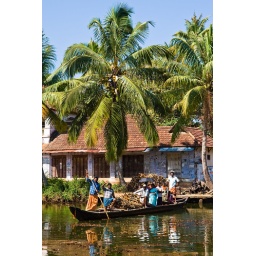
People carry bundles of wood across the river on a pole boat in the backwaters. Kerala, India